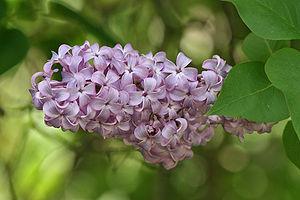
Le Lilas commun ou lilas français est un arbuste ornemental de la famille des Oleaceae originaire de la péninsule des Balkans, où il pousse sur les collines rocheuses.